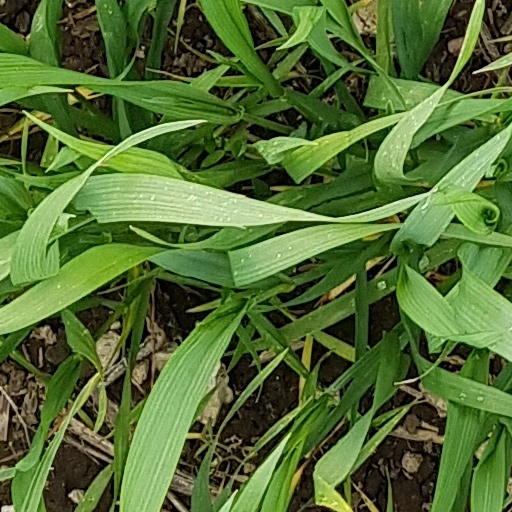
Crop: wheat